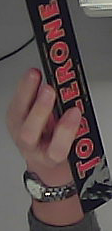
Product: toblerone_black